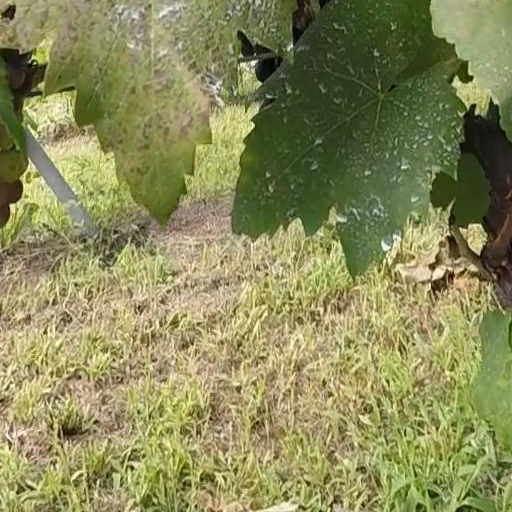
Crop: grape